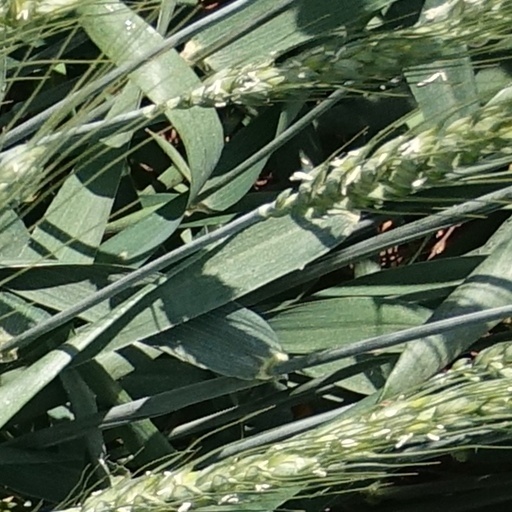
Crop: wheat